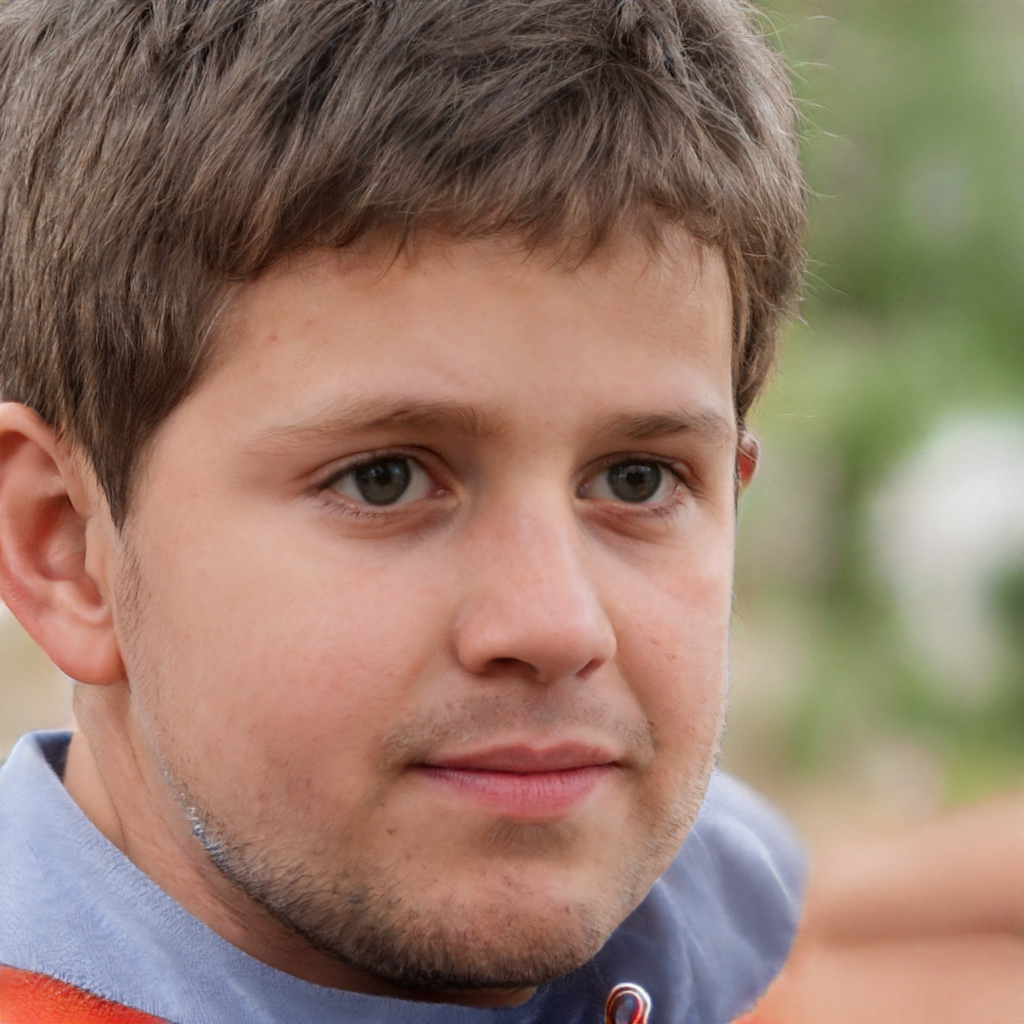
Label: No Watermark